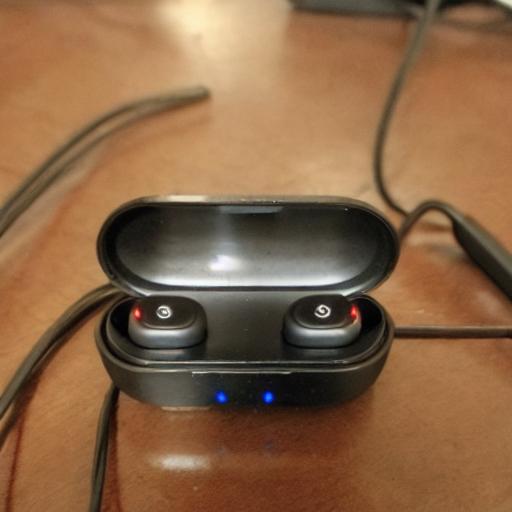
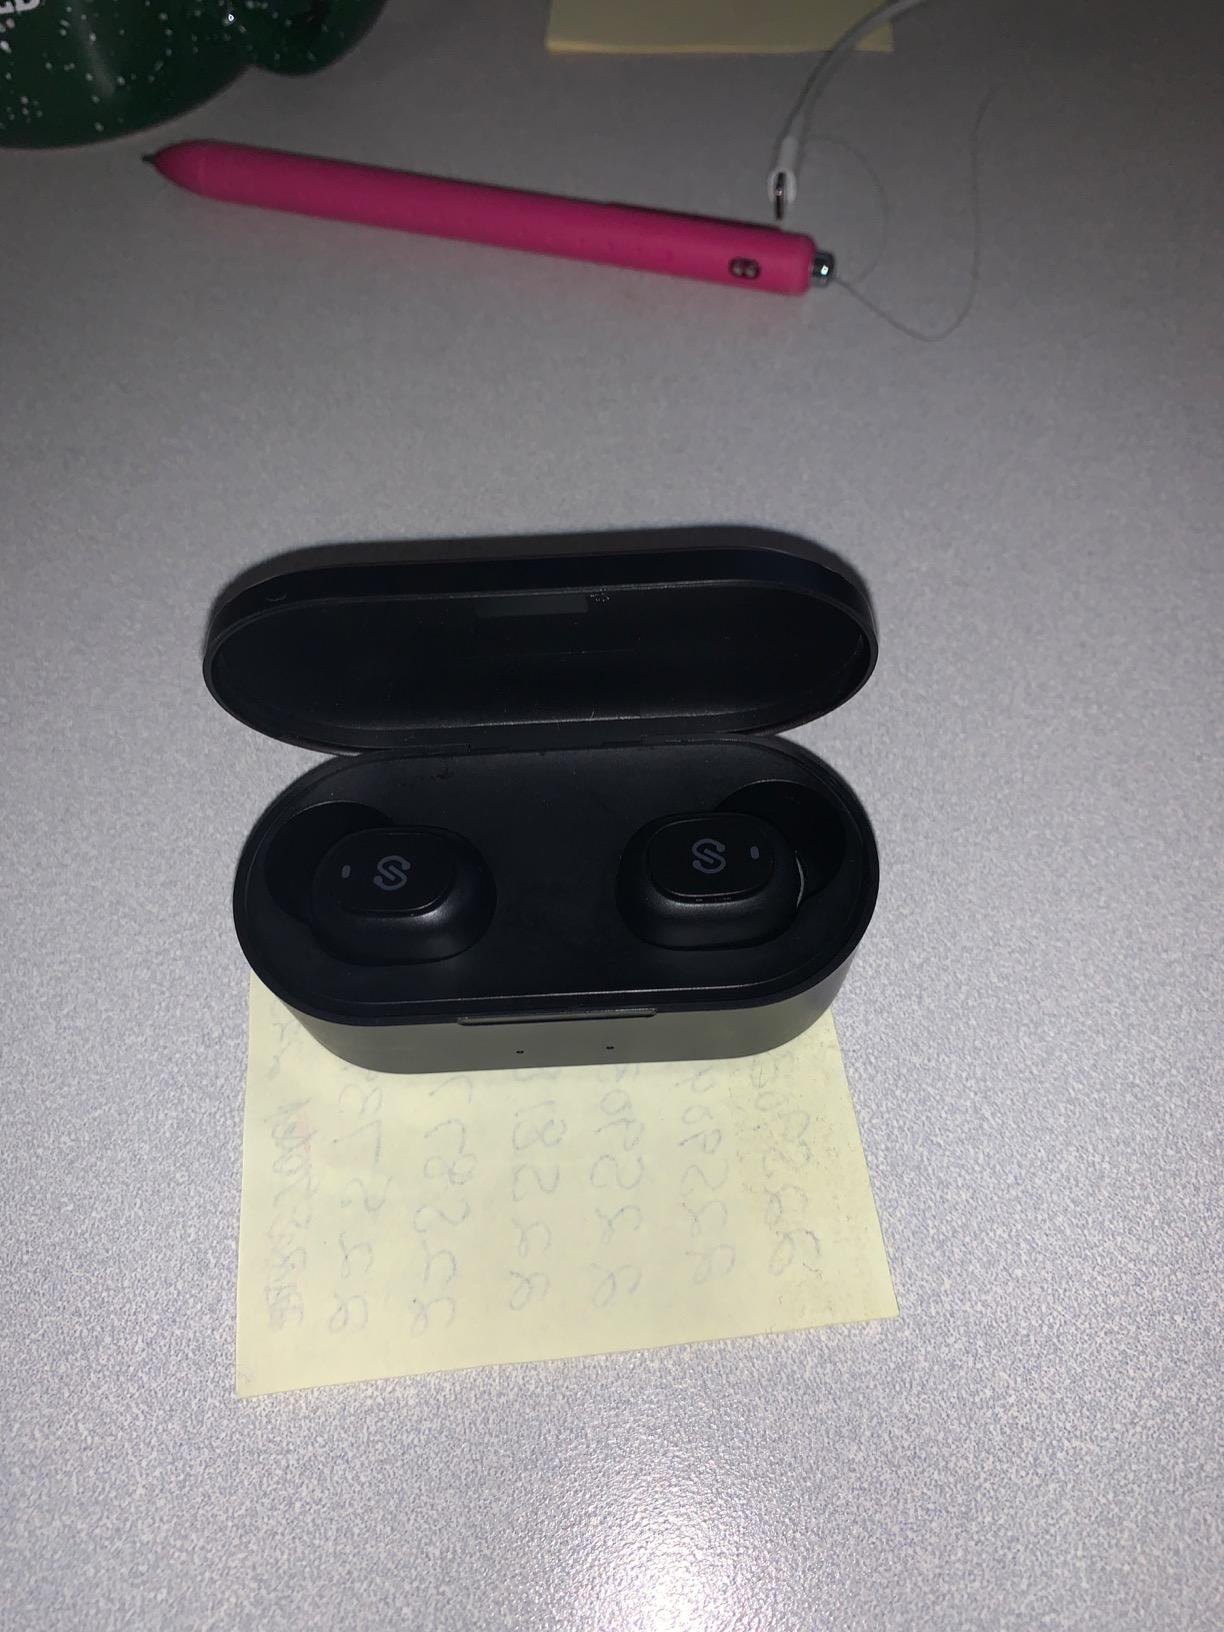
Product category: earbuds
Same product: no